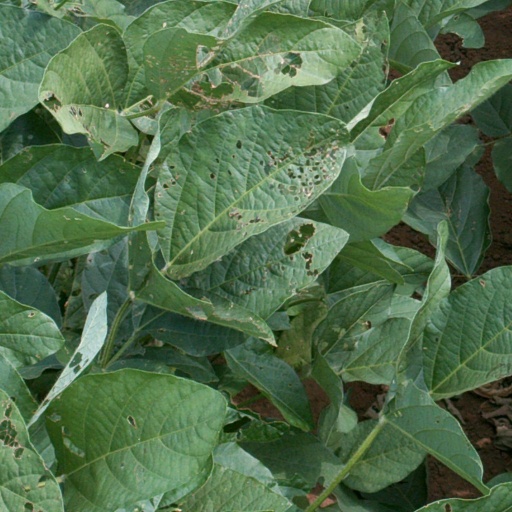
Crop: soybean